Theodor Leber

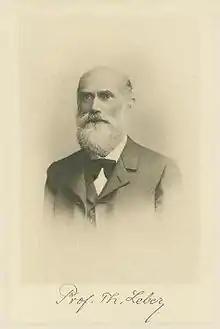
Theodor Leber (1840-1917)

Theodor Karl Gustav von Leber (29 February 1840 – 17 April 1917) was a German ophthalmologist from Karlsruhe.